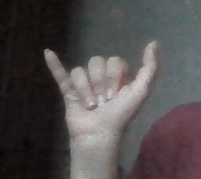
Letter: ya